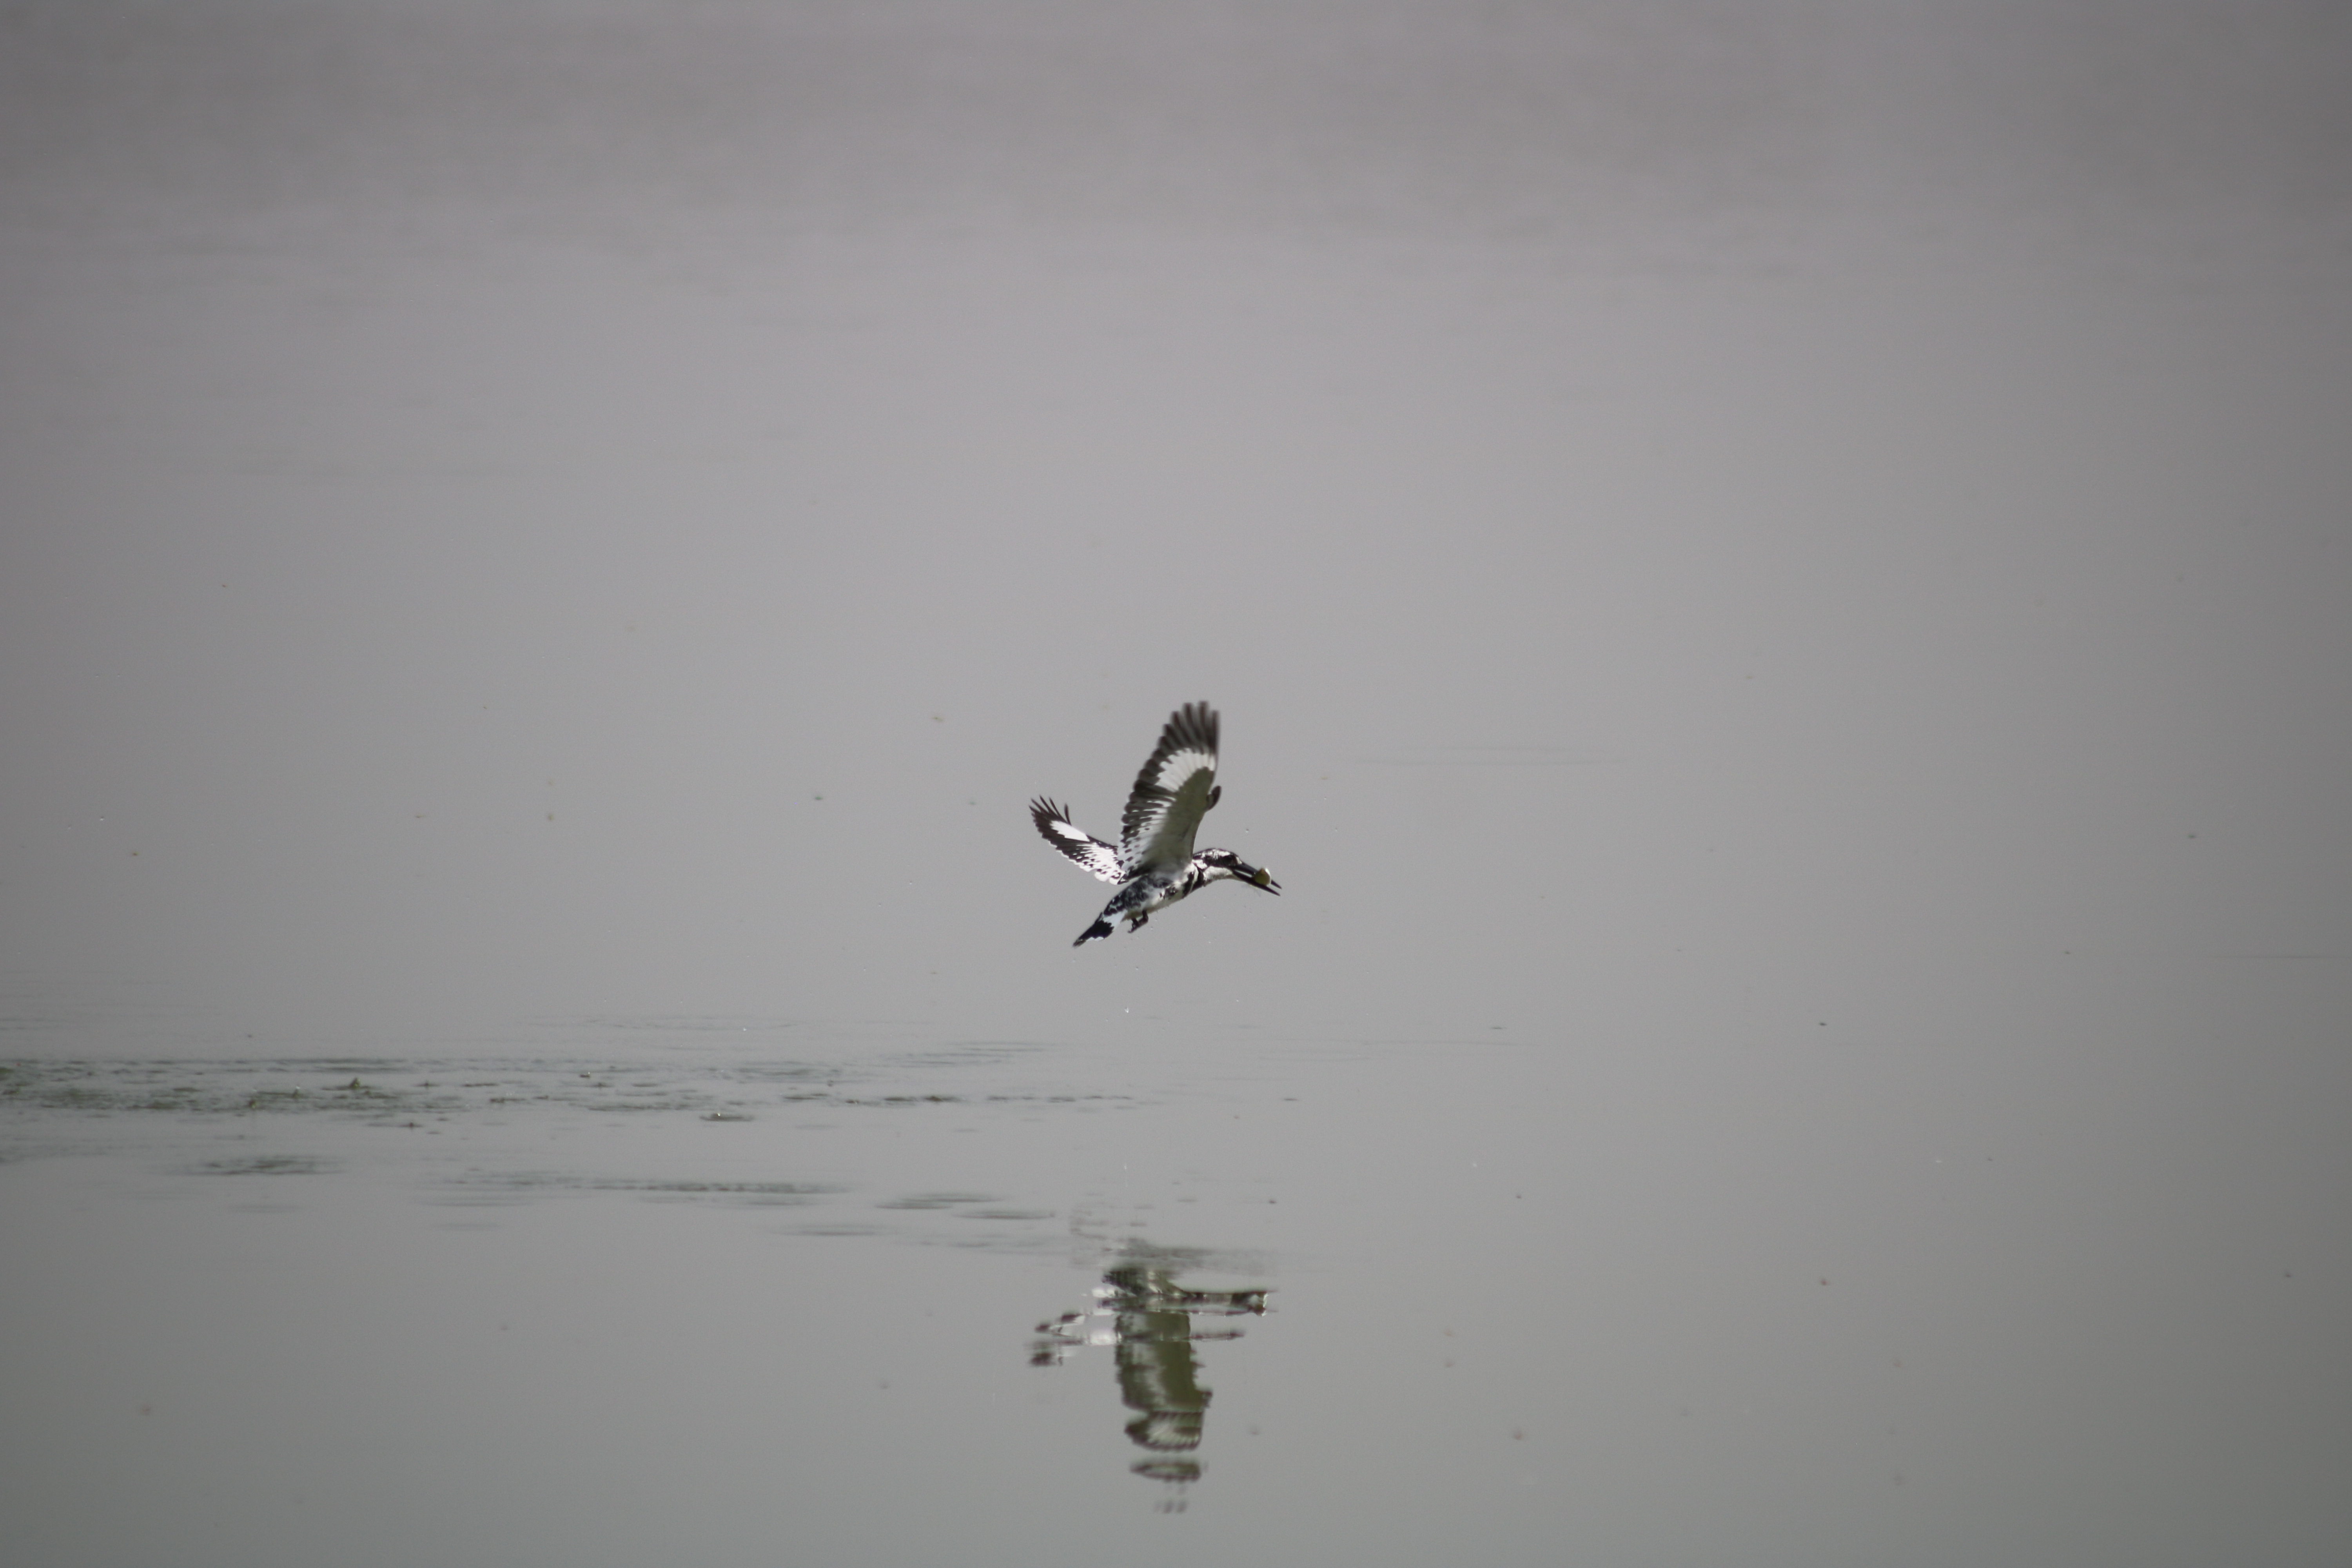
kingfisher, water, fauna, bird, sky, atmosphere of earth, water bird, flight, wing, shorebird, beak